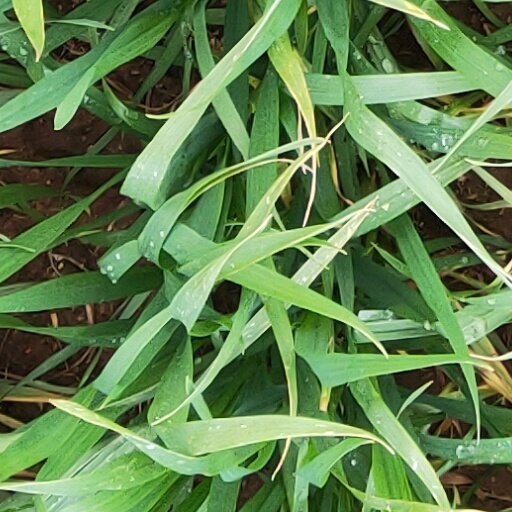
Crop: wheat